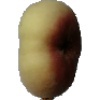
Label: peach_flat